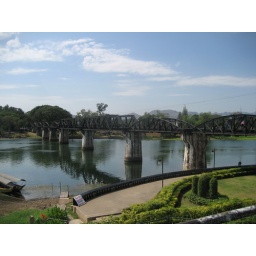
The famous bridge over the river Kwai.